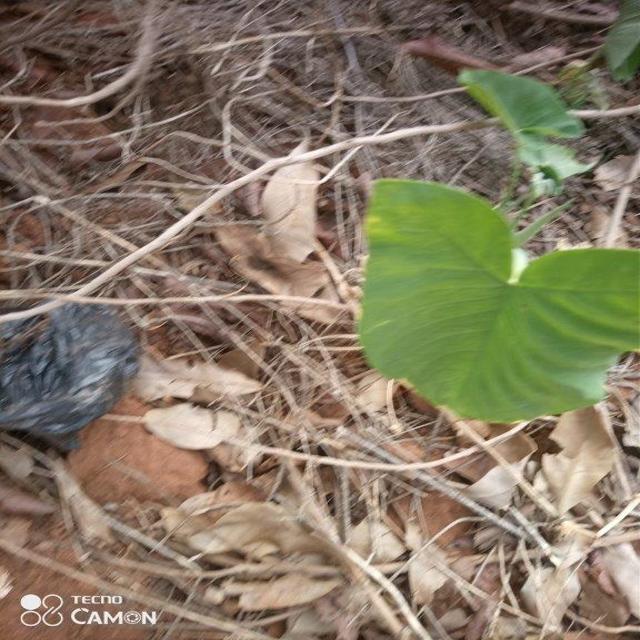
Label: Early_Blight